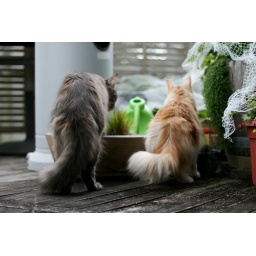
Enjoying their cat grass and getting distracted by birds